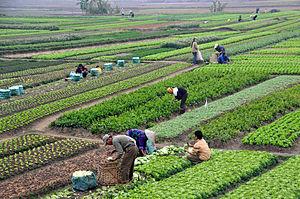
Si ces dernières années, le Viêt Nam a connu tout comme de nombreux pays du Sud, une urbanisation soutenue, symptomatique d’un rapide développement économique, il n’en reste pas moins un pays profondément rural, marqué par le poids historique de son agriculture, qui contribue aujourd’hui encore à hauteur de 50 % de son PIB et soutient les trois quarts de sa consommation intérieure.